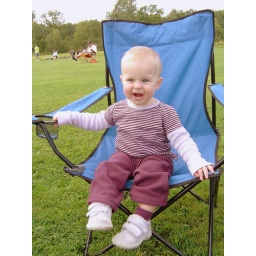
Watching in the big girl chair